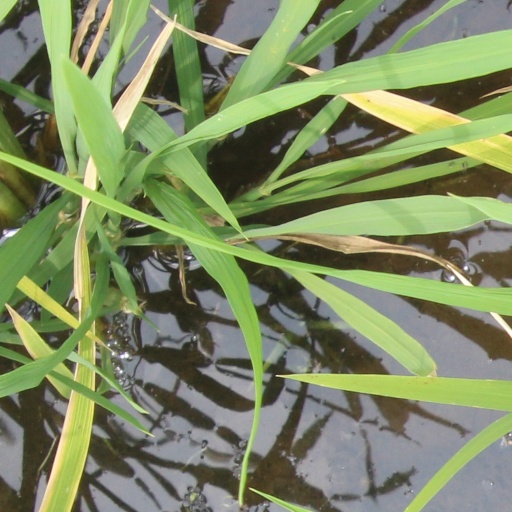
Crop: rice